Karsten Voigt

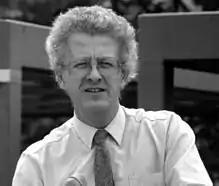
Karsten Voigt (1985)

Karsten Dietrich Voigt (born 11 April 1941 in Elmshorn) is a German politician of the Social Democratic Party (SPD).